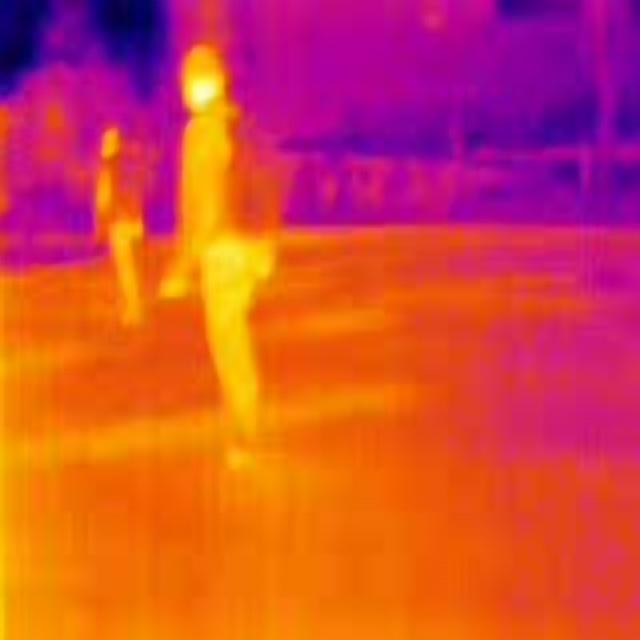
Detected objects:
label: person
label: person